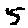
Label: 5